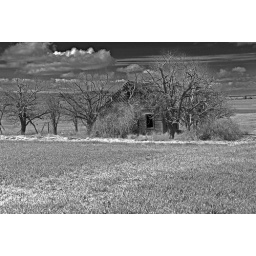
old house in field with trees in b&amp;amp;w